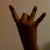
The image shows a hand gesture representing the number 8 in Indian Sign Language.